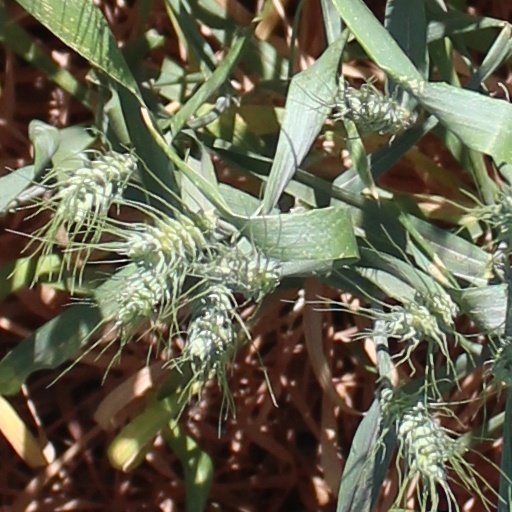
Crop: wheat